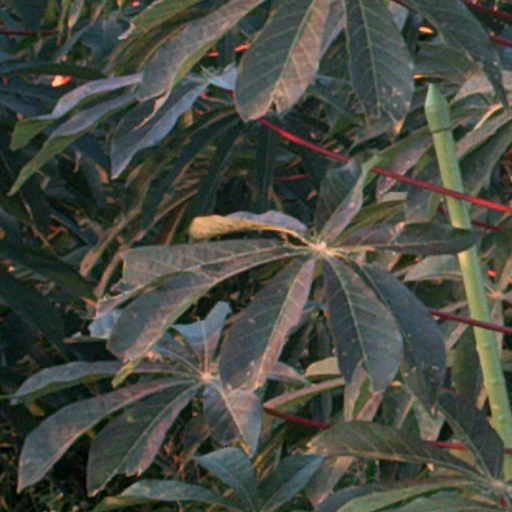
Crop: cassava